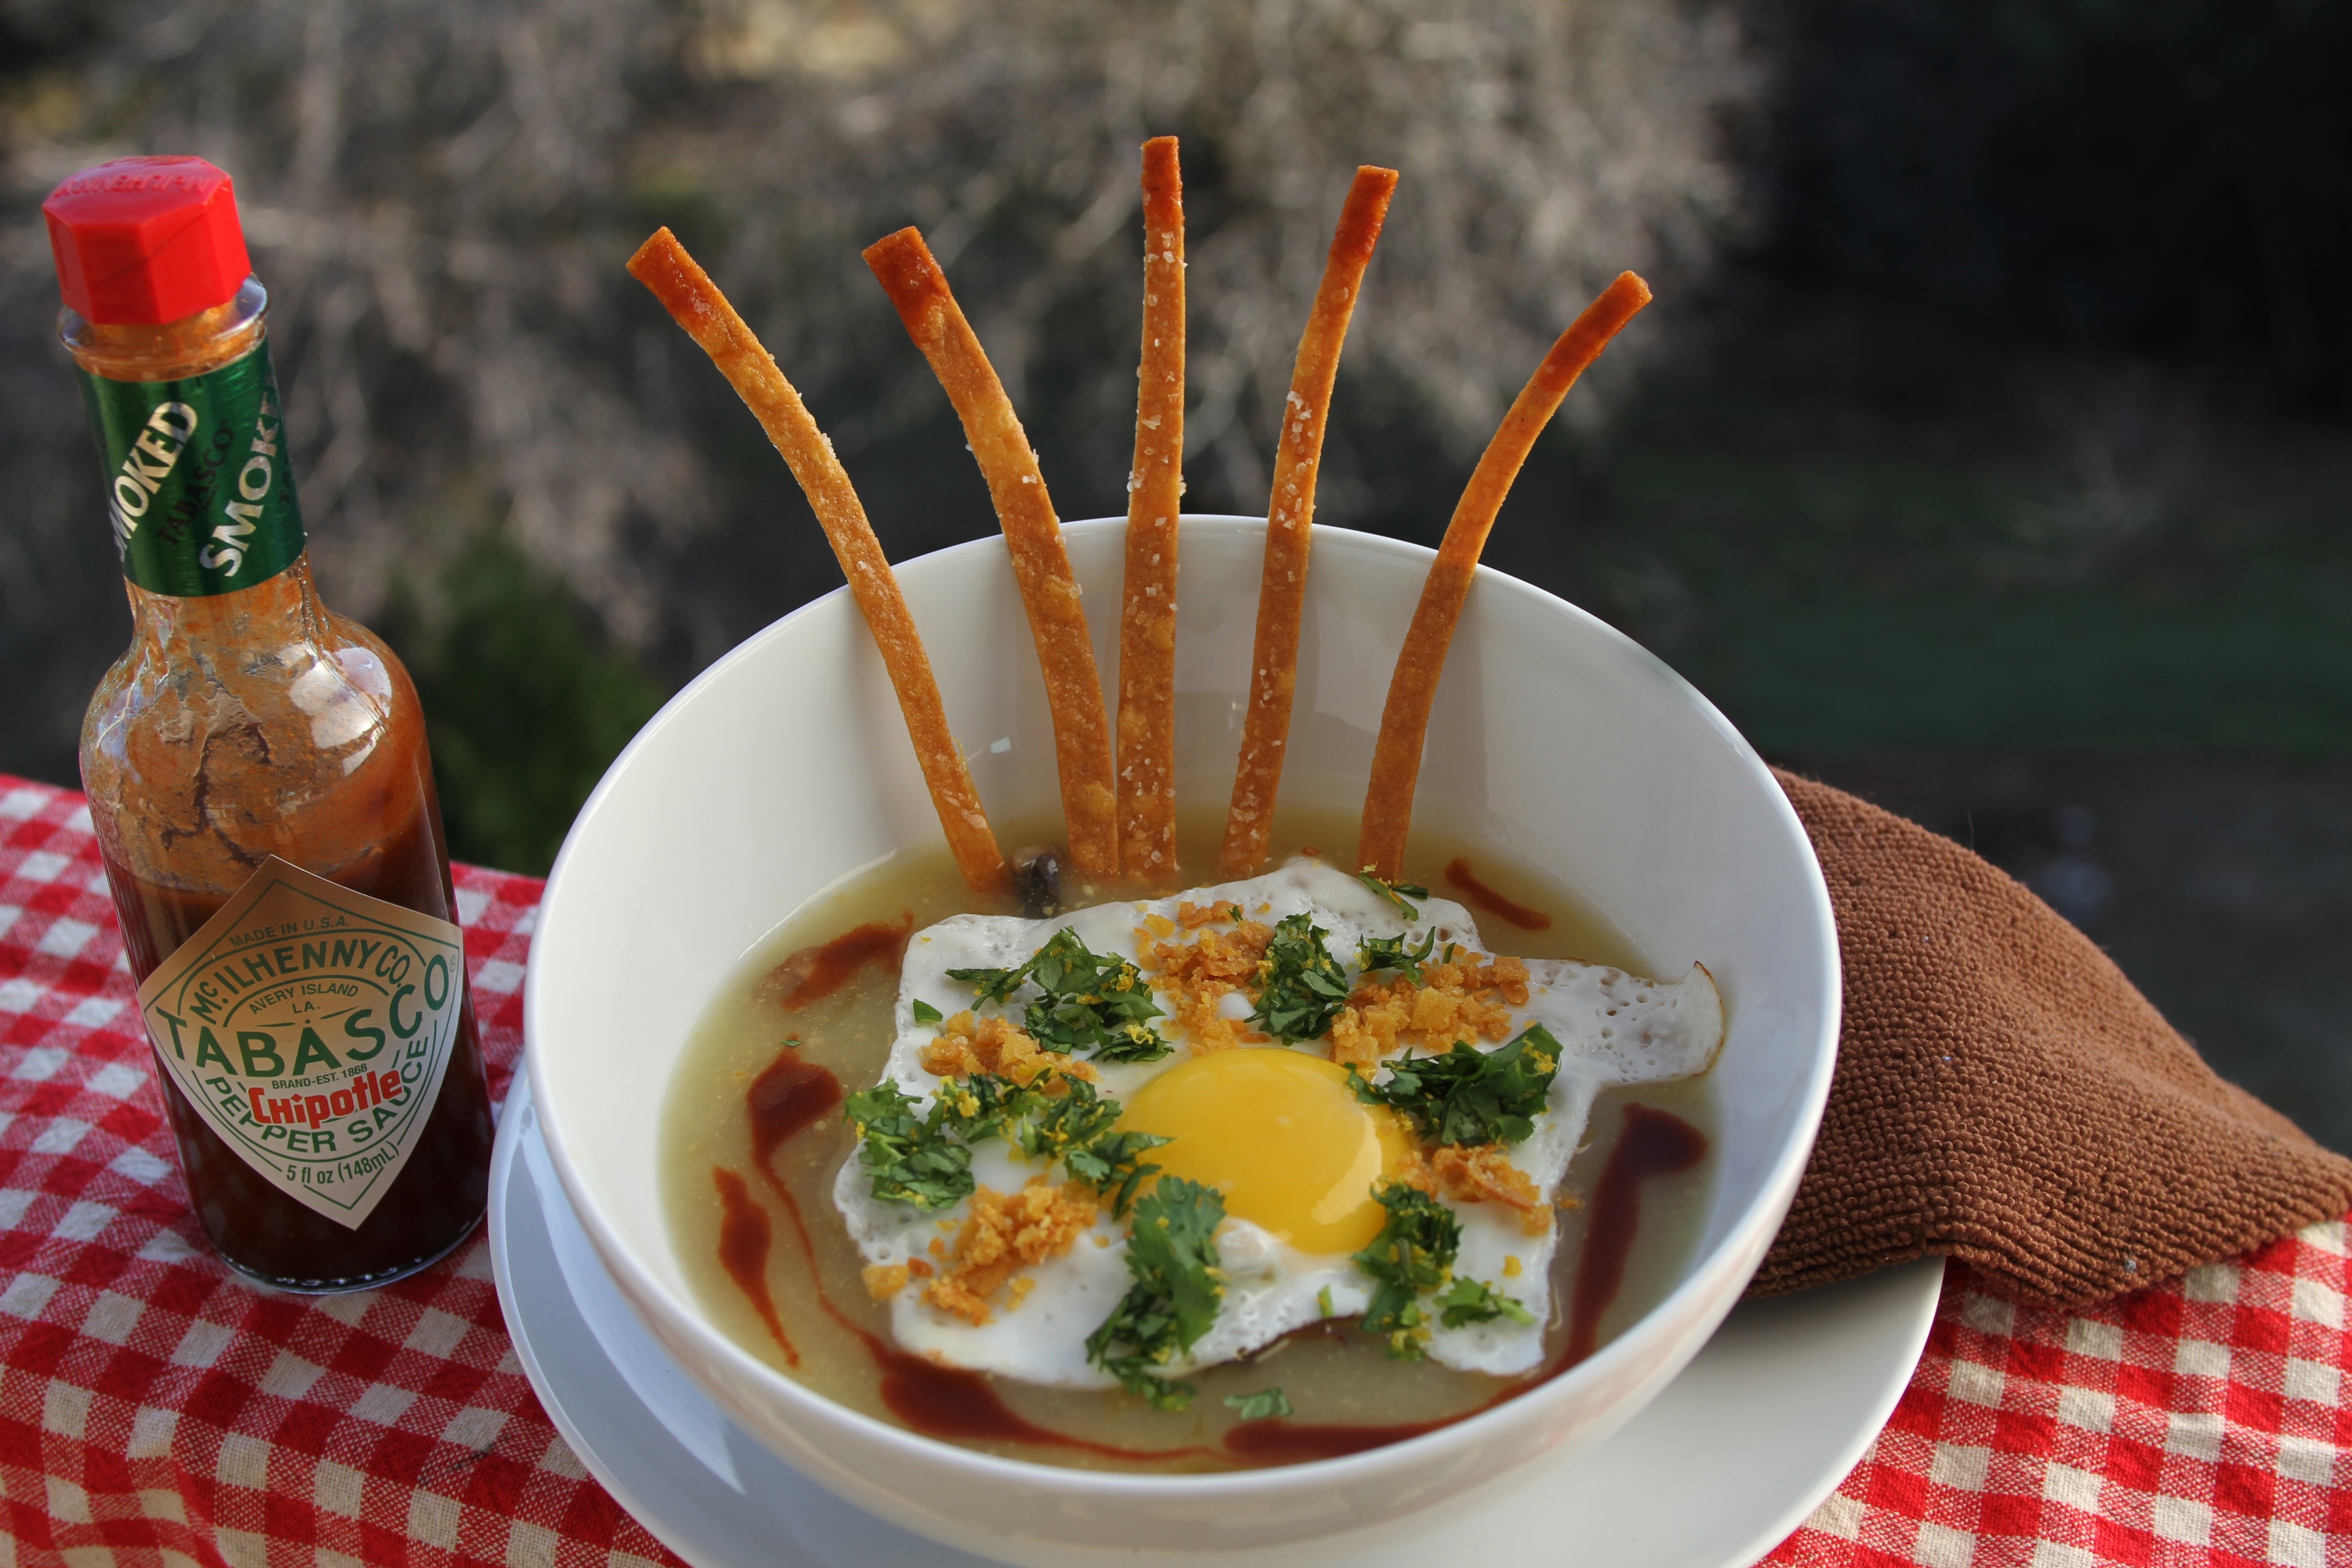
table, white, restaurant, dish, meal, food, produce, vegetable, menu, fresh, breakfast, lunch, cuisine, bread, soup, egg, broth, dinner, peppers, herbs, tabasco, parsley, sense, chicken broth, tortillas, table cloth checkered table cloth, red and white checkers